Arizona State Sun Devils football

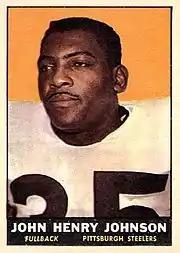
Hall of Fame RB John Henry Johnson played at ASU in the early 1950s

Frederick M. Irish served as the first head football coach at the Territorial Normal School, renamed Tempe Normal School in 1903 and now known as Arizona State University, coaching from 1896 to 1906 and compiling a record of 12–8. Territorial Normal did not field a football team in 1897, 1898, or 1901. George Schaeffer served as the head football coach at Tempe Normal School from 1914 to 1916, compiling a record of 7–8. Aaron McCreary oversaw the school's football program from 1923 to 1929. During this time, the school changed its nickname from the Owls to the Bulldogs and the name of the school was changed to Arizona State University. McCreary left ASU with a 25–17–4 record. Ted Shipkey led the Arizona State football program from 1930 to 1932, compiling a record of 13–10–2. Shipkey was replaced by Rudy Lavik, who led Arizona State to a less impressive 13–26–3 mark in his five seasons. Dixie Howell served as ASU's head coach from 1938 to 1941, compiling a record of 23–15–4. In 1947, Ed Doherty became head coach at Arizona State, where he compiled a 25–17 record from 1947 to 1950. He left ASU five days after defeating rival Arizona, 47–13, because he felt that he didn't have enough job security.